Solarmer Energy, Inc.

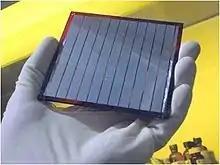
Researcher holding Solarmer's organic solar cell

The plastic active layer is extremely thin (only a few tenths of a micrometer thick), which is why these solar cells can be made both flexible and translucent. It is also part of the reason that the manufacturing process is likely to cost less, since only very small amounts of material are needed to make these solar cells. The other reason is that the materials can be printed, like inks, in a much less capital-intensive process than traditional silicon-based solar cells.